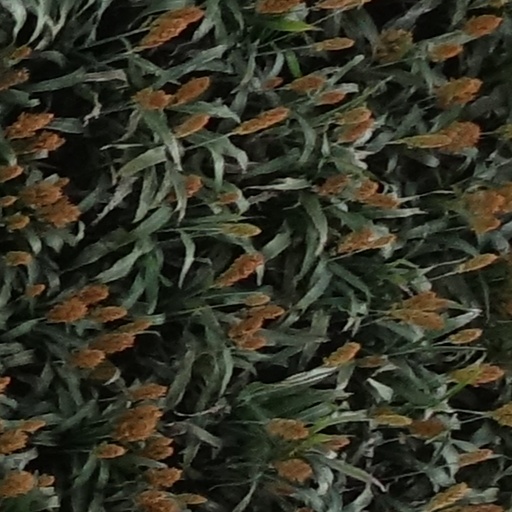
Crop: sorghum